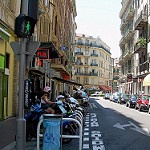
Label: street